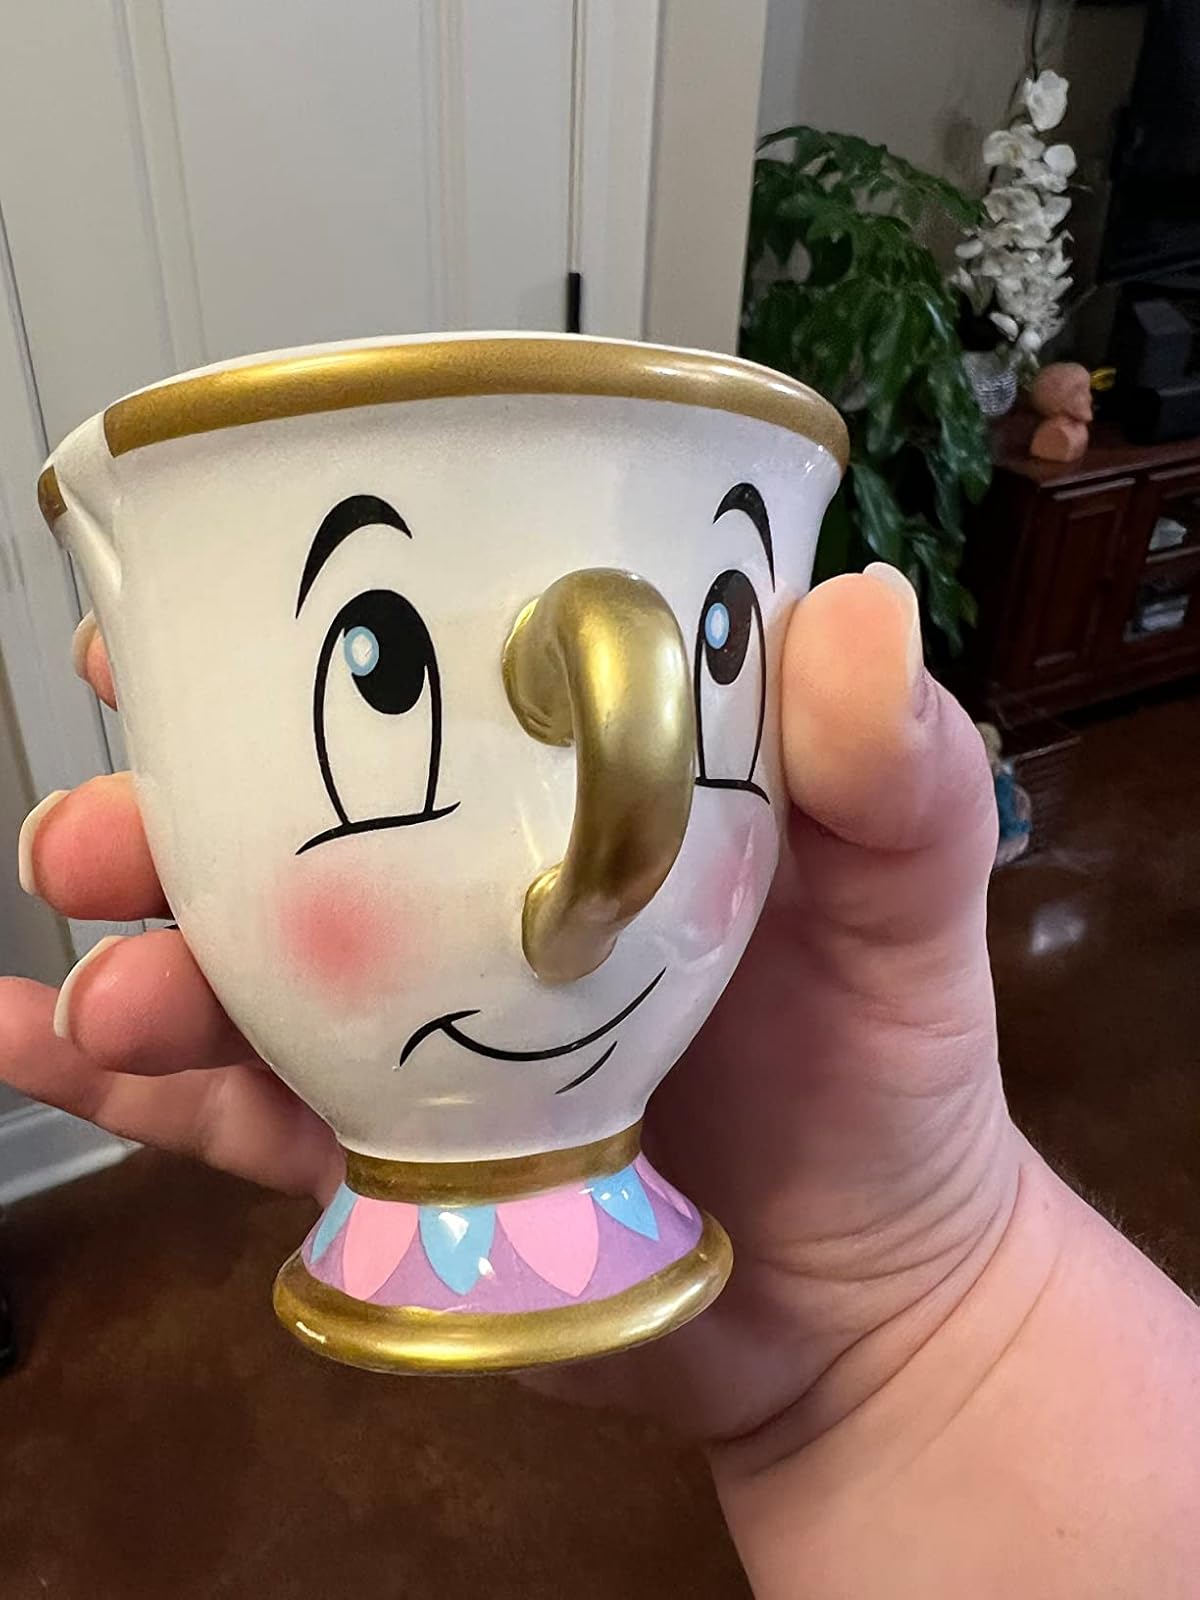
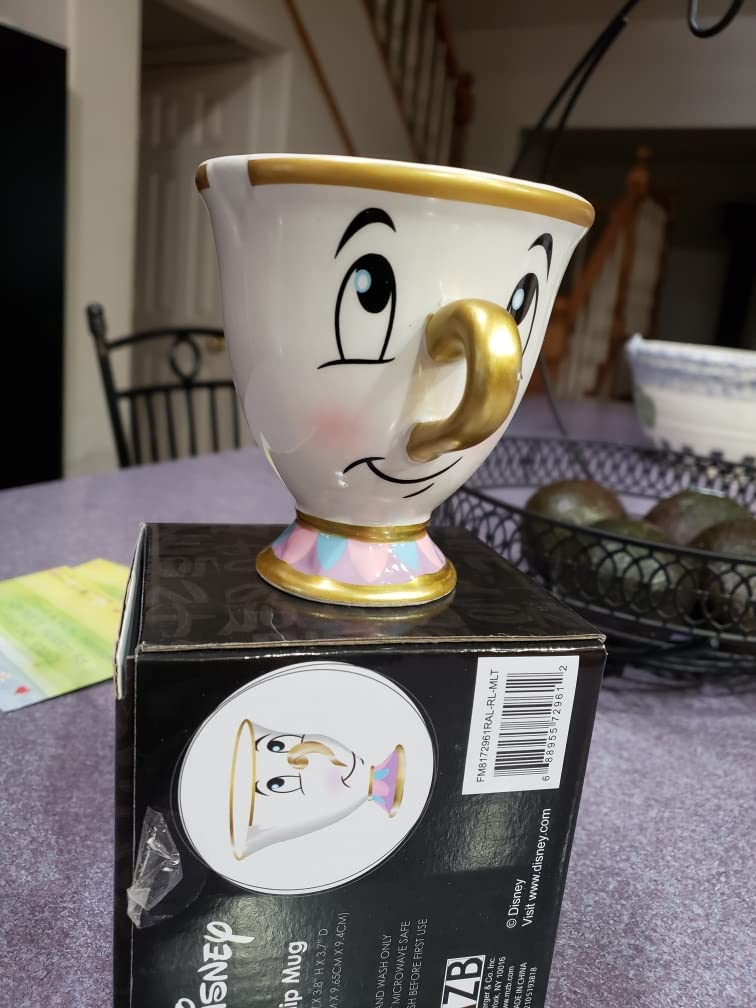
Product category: items_mug
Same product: yes